Paramount Knitting Company Mill

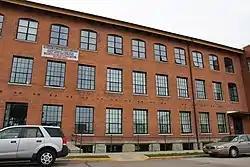
Paramount Knitting Company Mill

The Paramount Knitting Company Mill is located in Beaver Dam, Wisconsin.